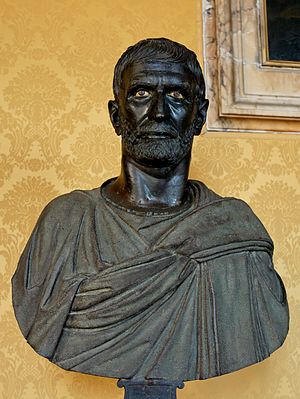
Lucius Junius Brutus
Lucius Junius Brutus var grundlægger af den romerske republik og en af consulerne i 509 f.Kr.